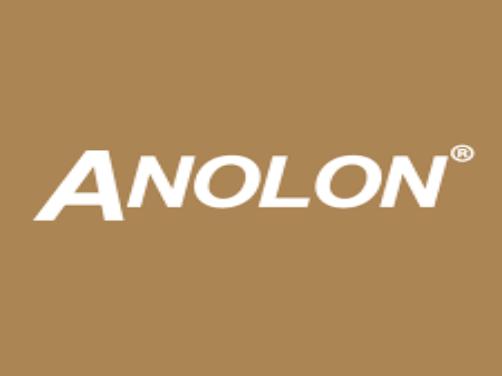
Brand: anolon
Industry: Necessities